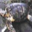
Label: turtle